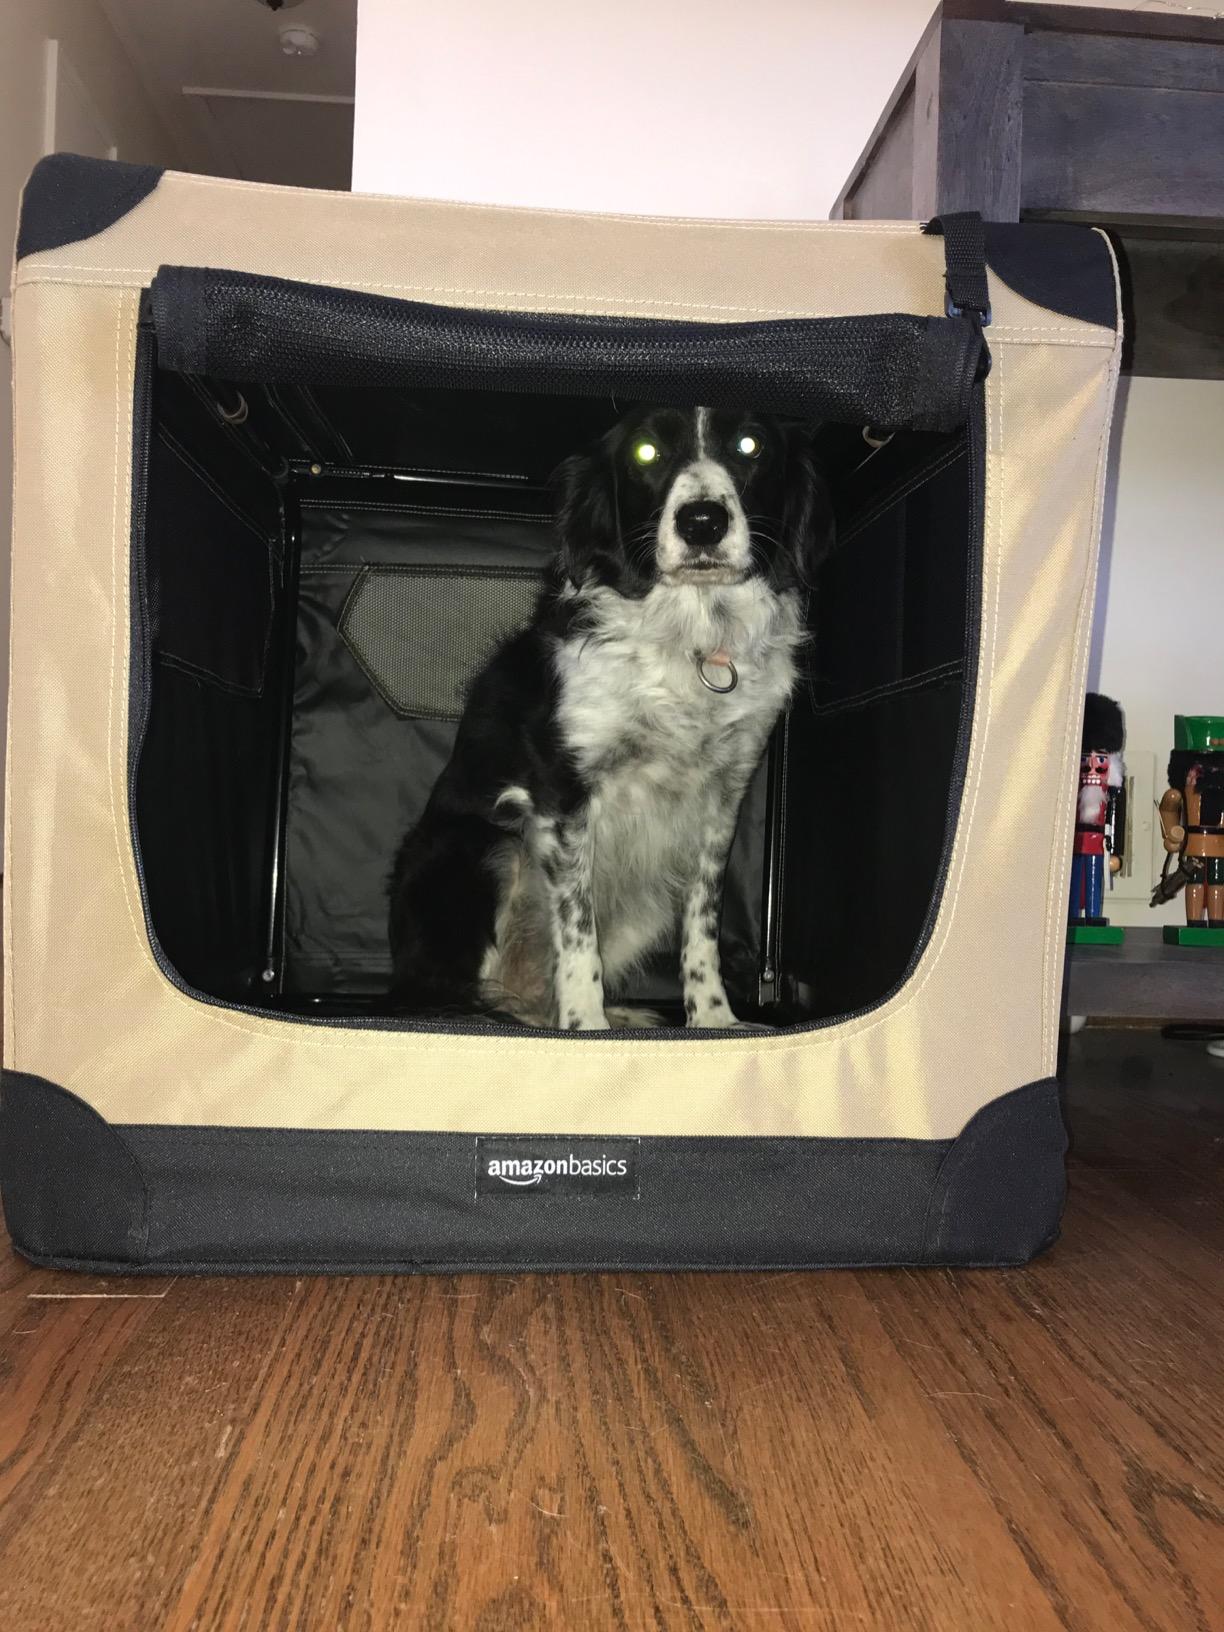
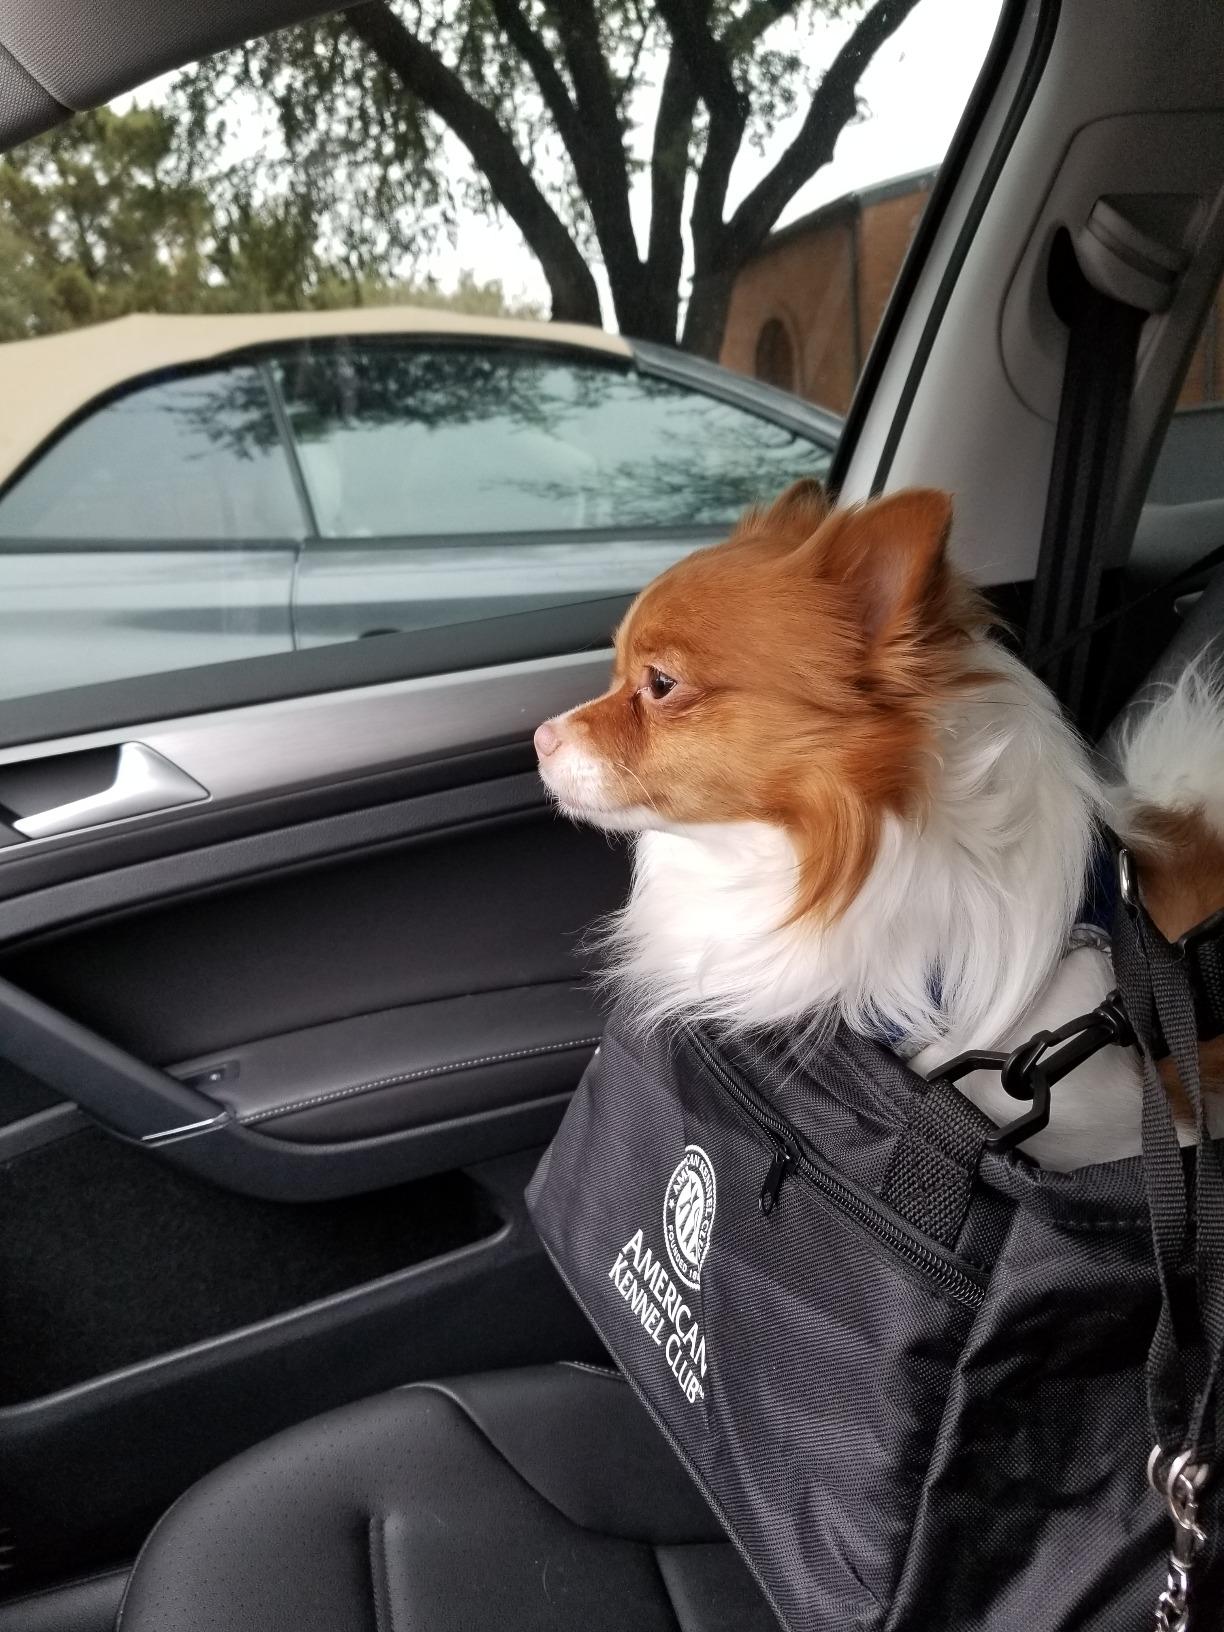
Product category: items_kennel
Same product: no